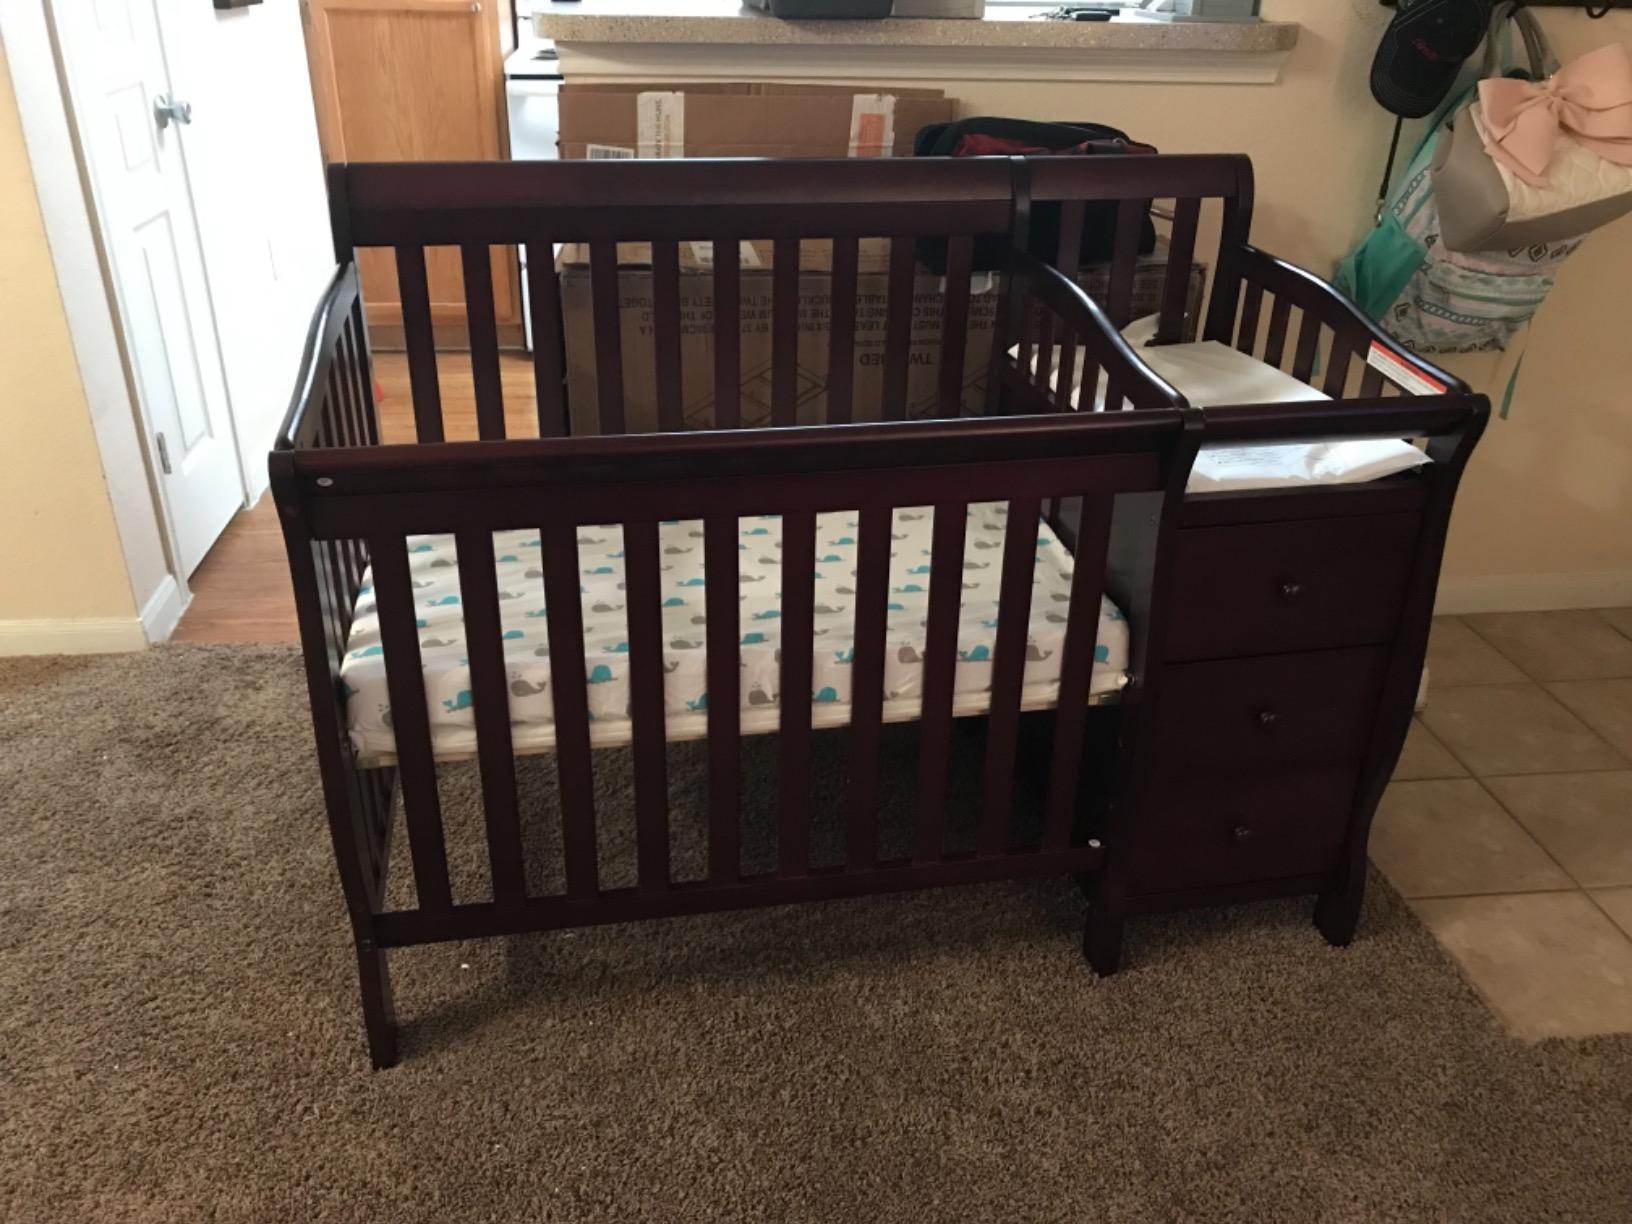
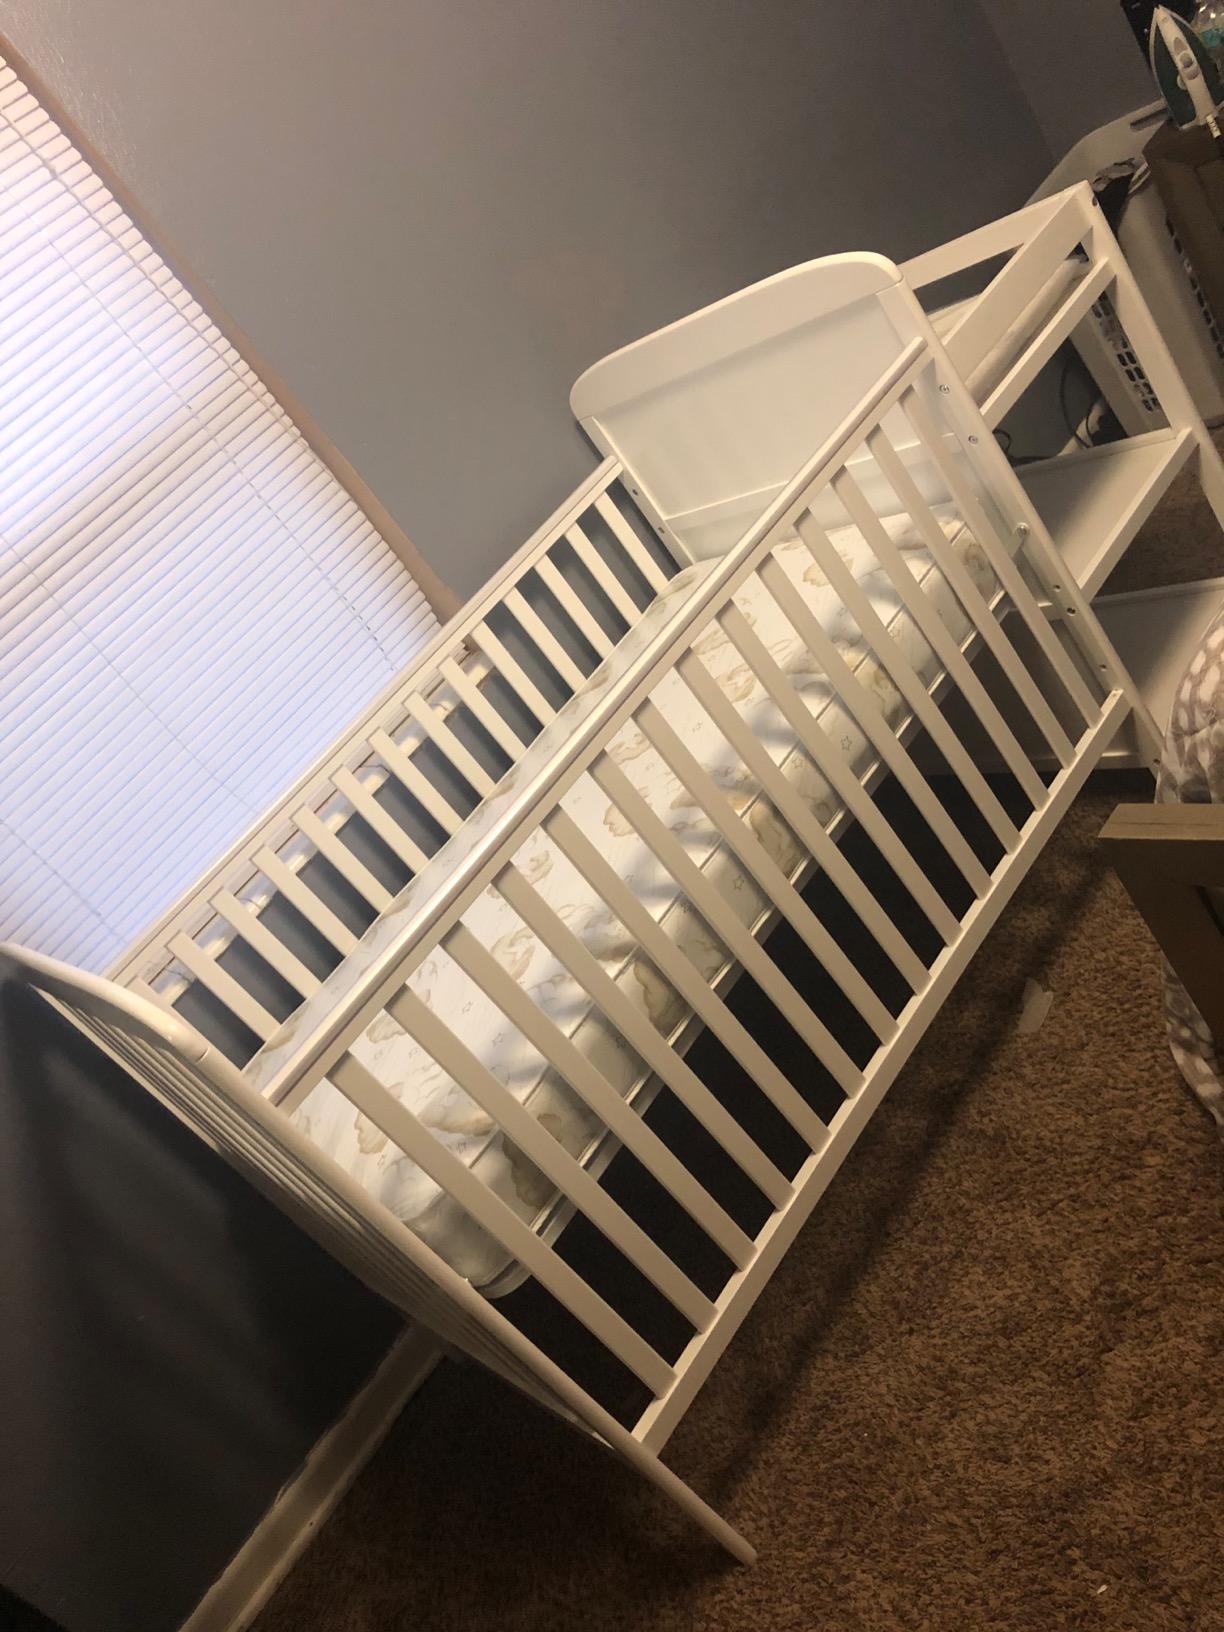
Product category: products_crib
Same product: no